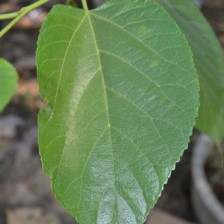
Variety: TaiwanMeacho